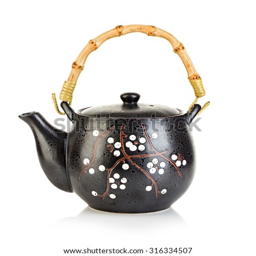
teapot isolated on a white background